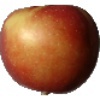
Label: Apple Braeburn 1